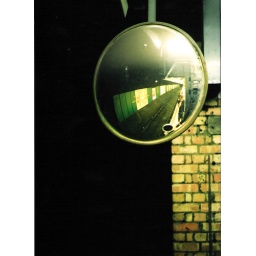
Reflection in the mirror in the train station.